Level 42

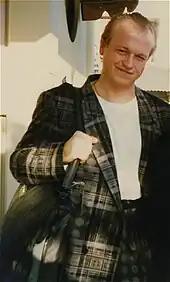
Mark King in 1986

Level 42 became known for their power as a live band (as showcased on the 1985 double live album "A Physical Presence"). For live gigs the band added saxophonist Krys Mach, who toured with the group from 1984 to 1988 and contributed to some album recordings.